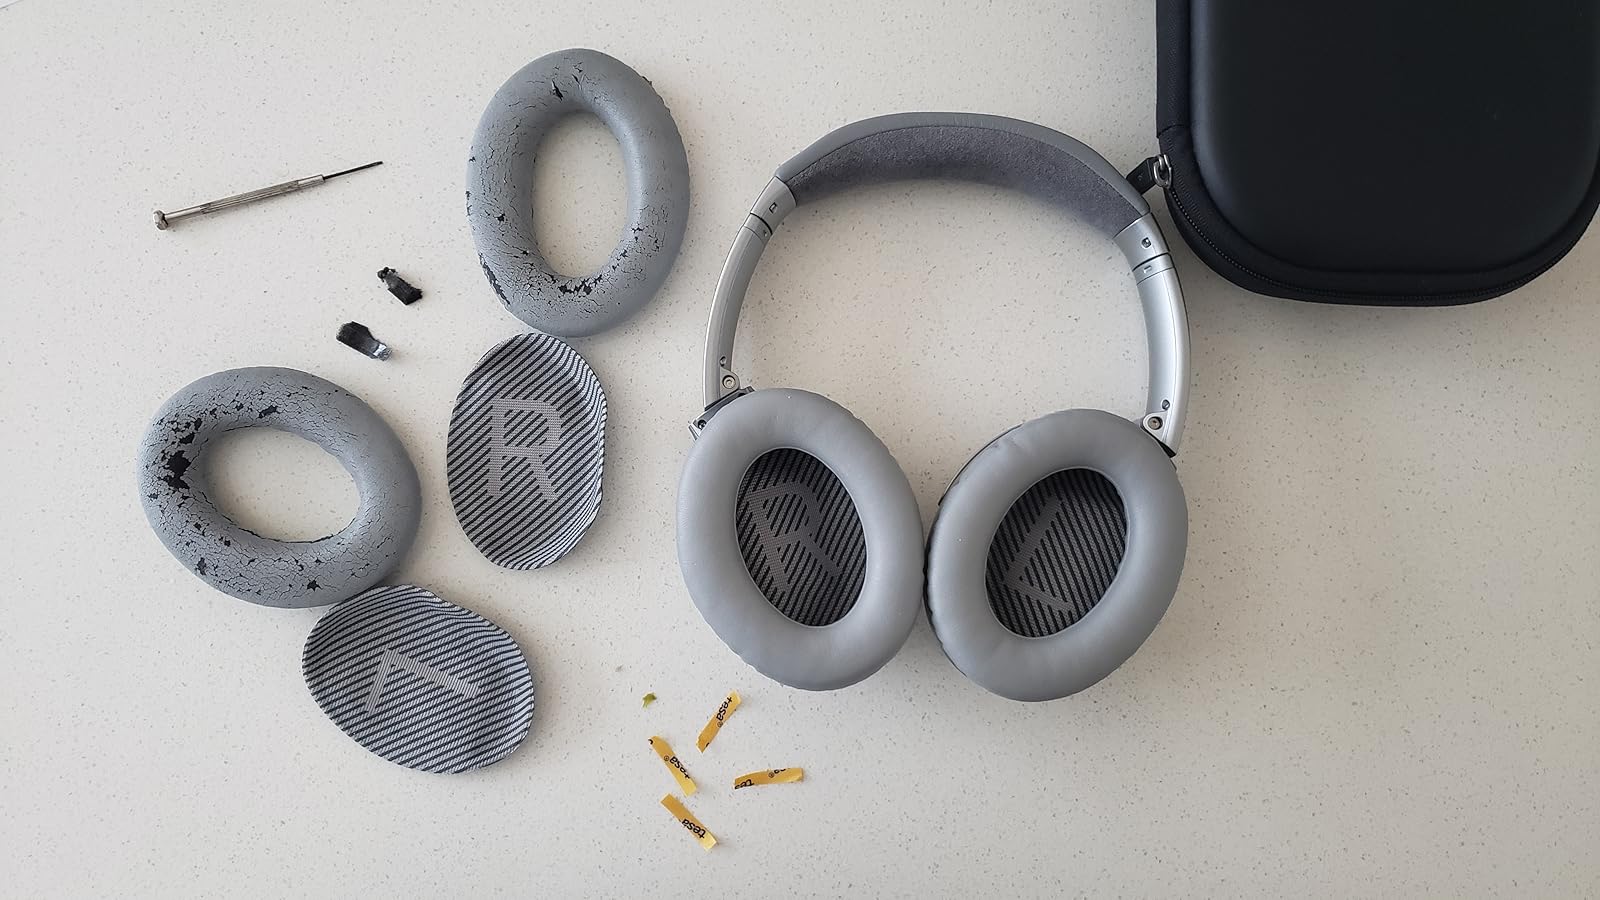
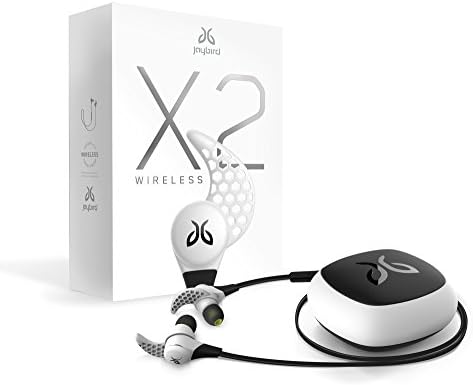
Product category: headphones
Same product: no